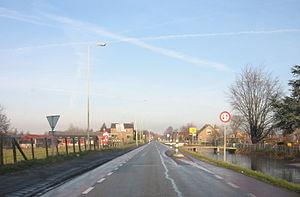
Kruisweg est un hameau situé dans la commune néerlandaise de Lansingerland, dans la province de la Hollande-Méridionale.